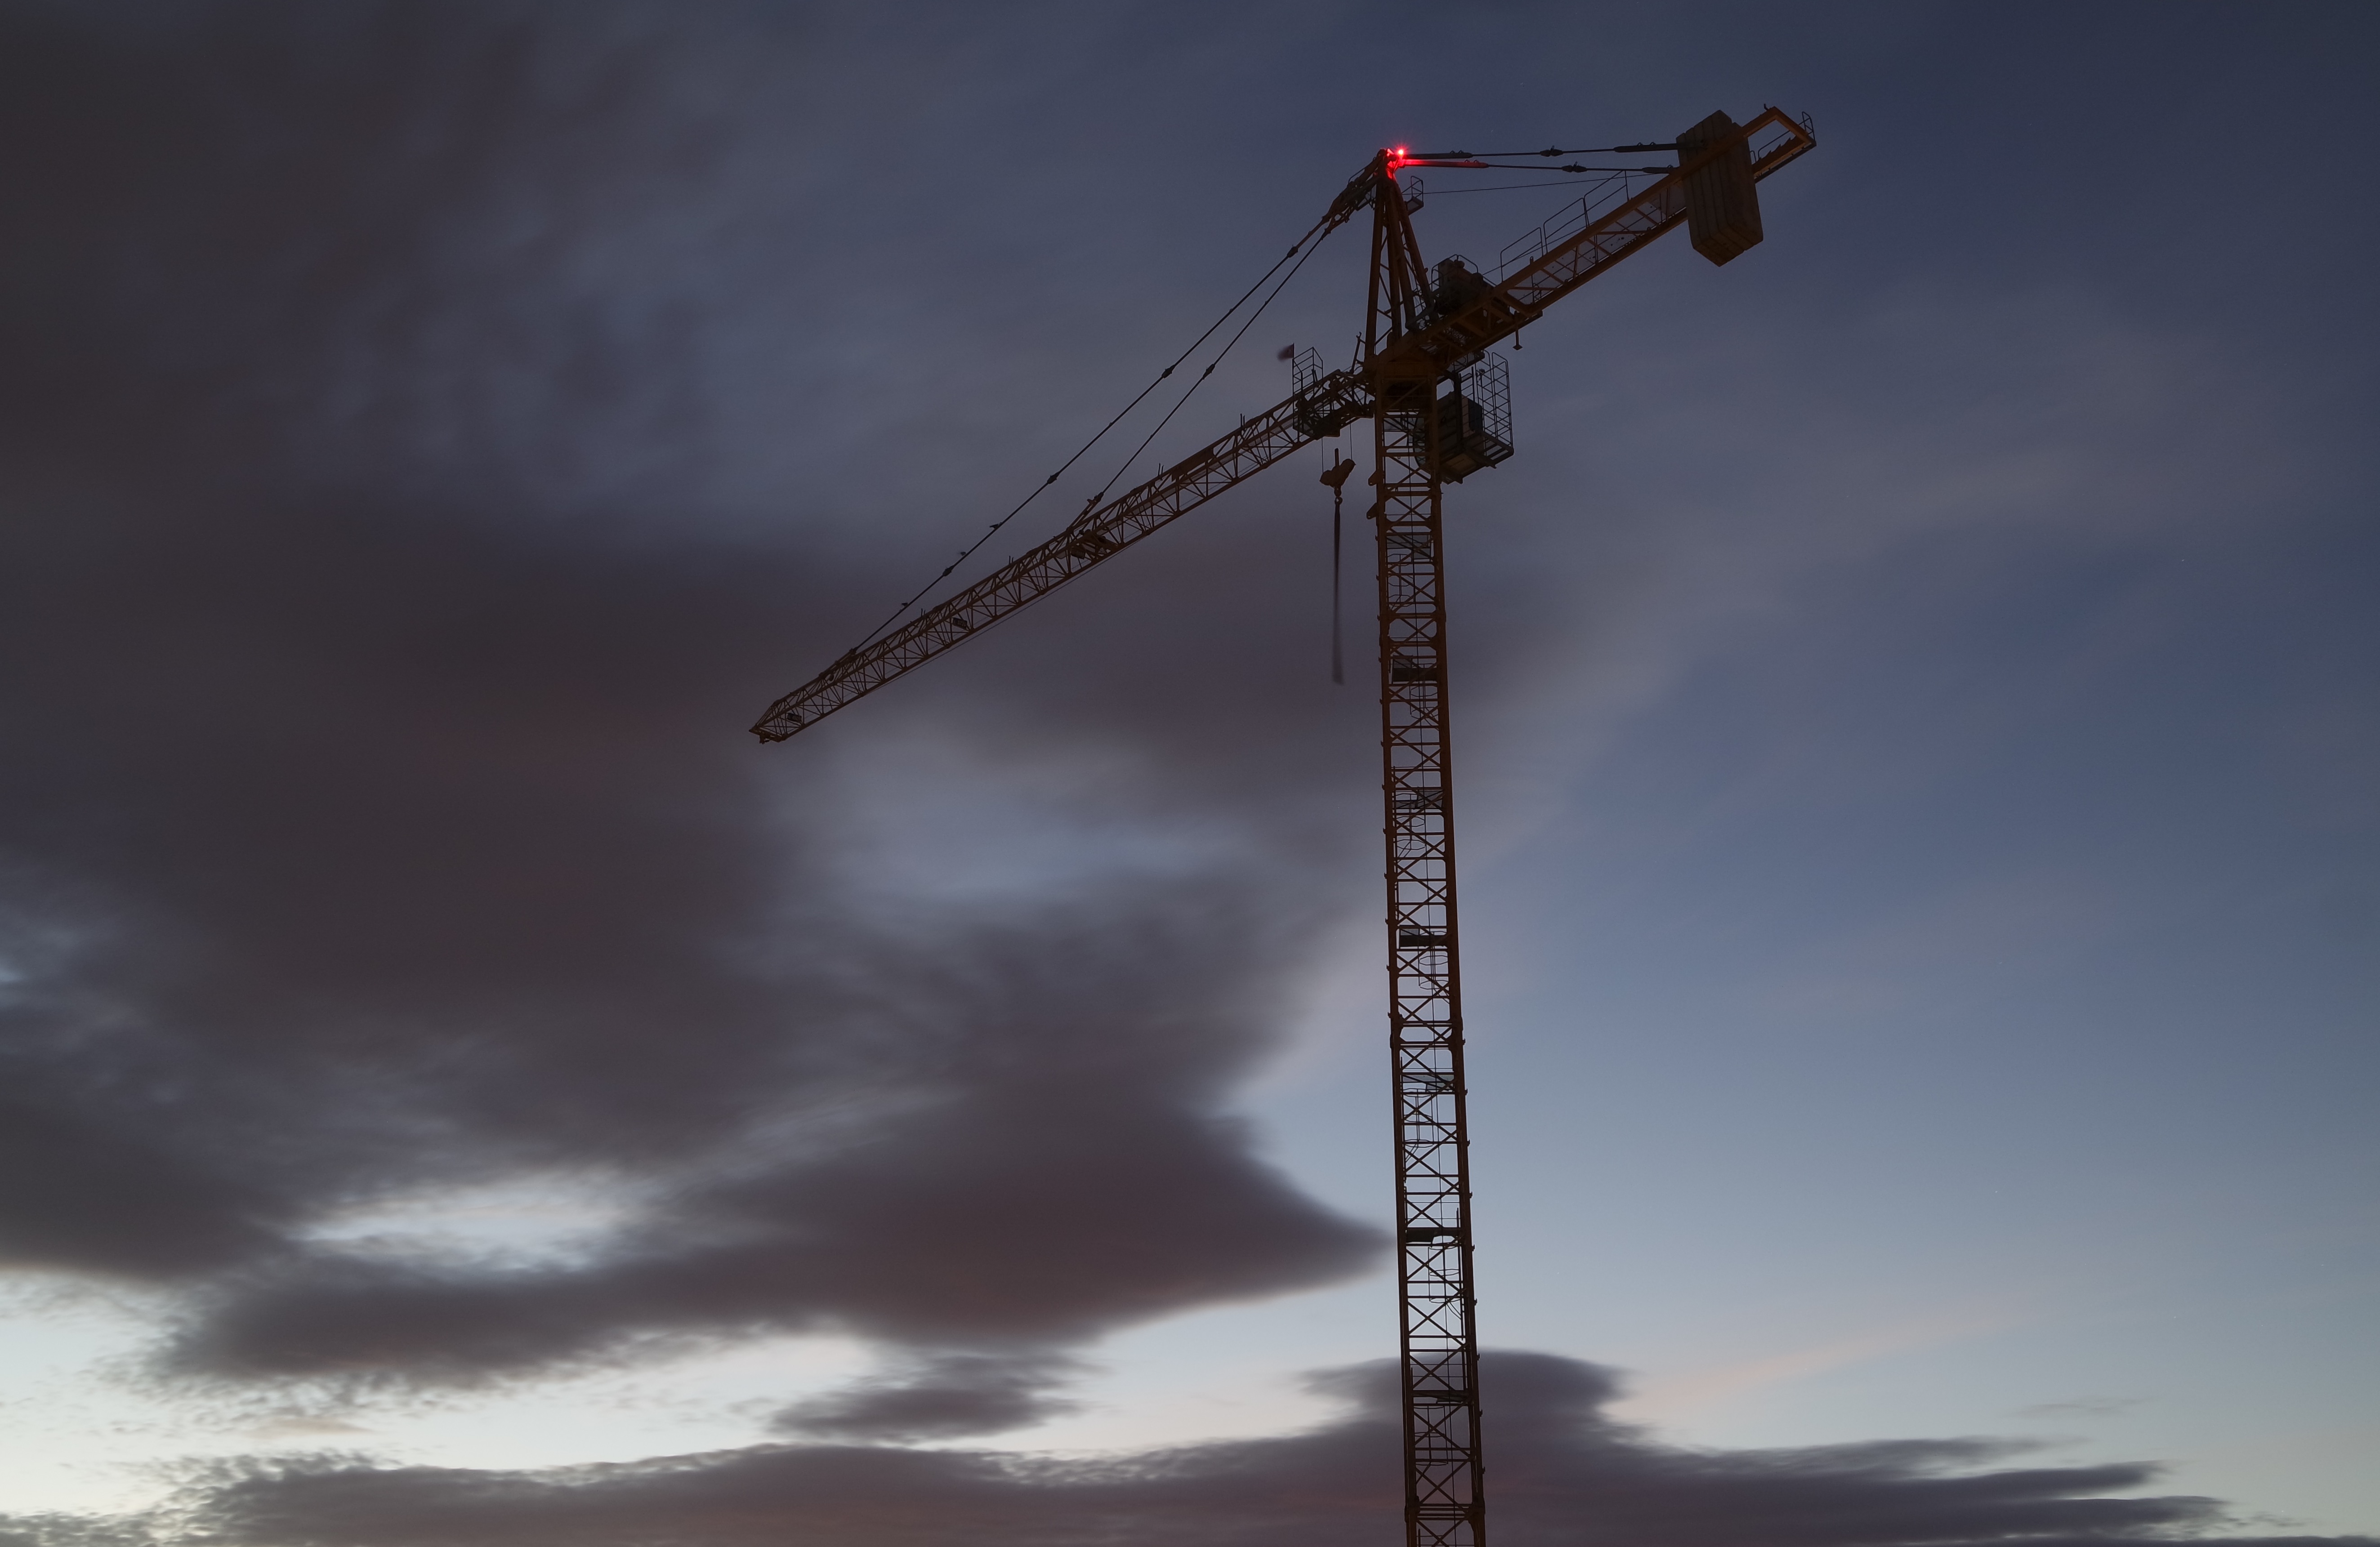
cloud, sky, wind, construction, vehicle, tower, mast, machine, wind turbine, electricity, energy, clouds, crane, transmission tower, atmosphere of earth, overhead power line